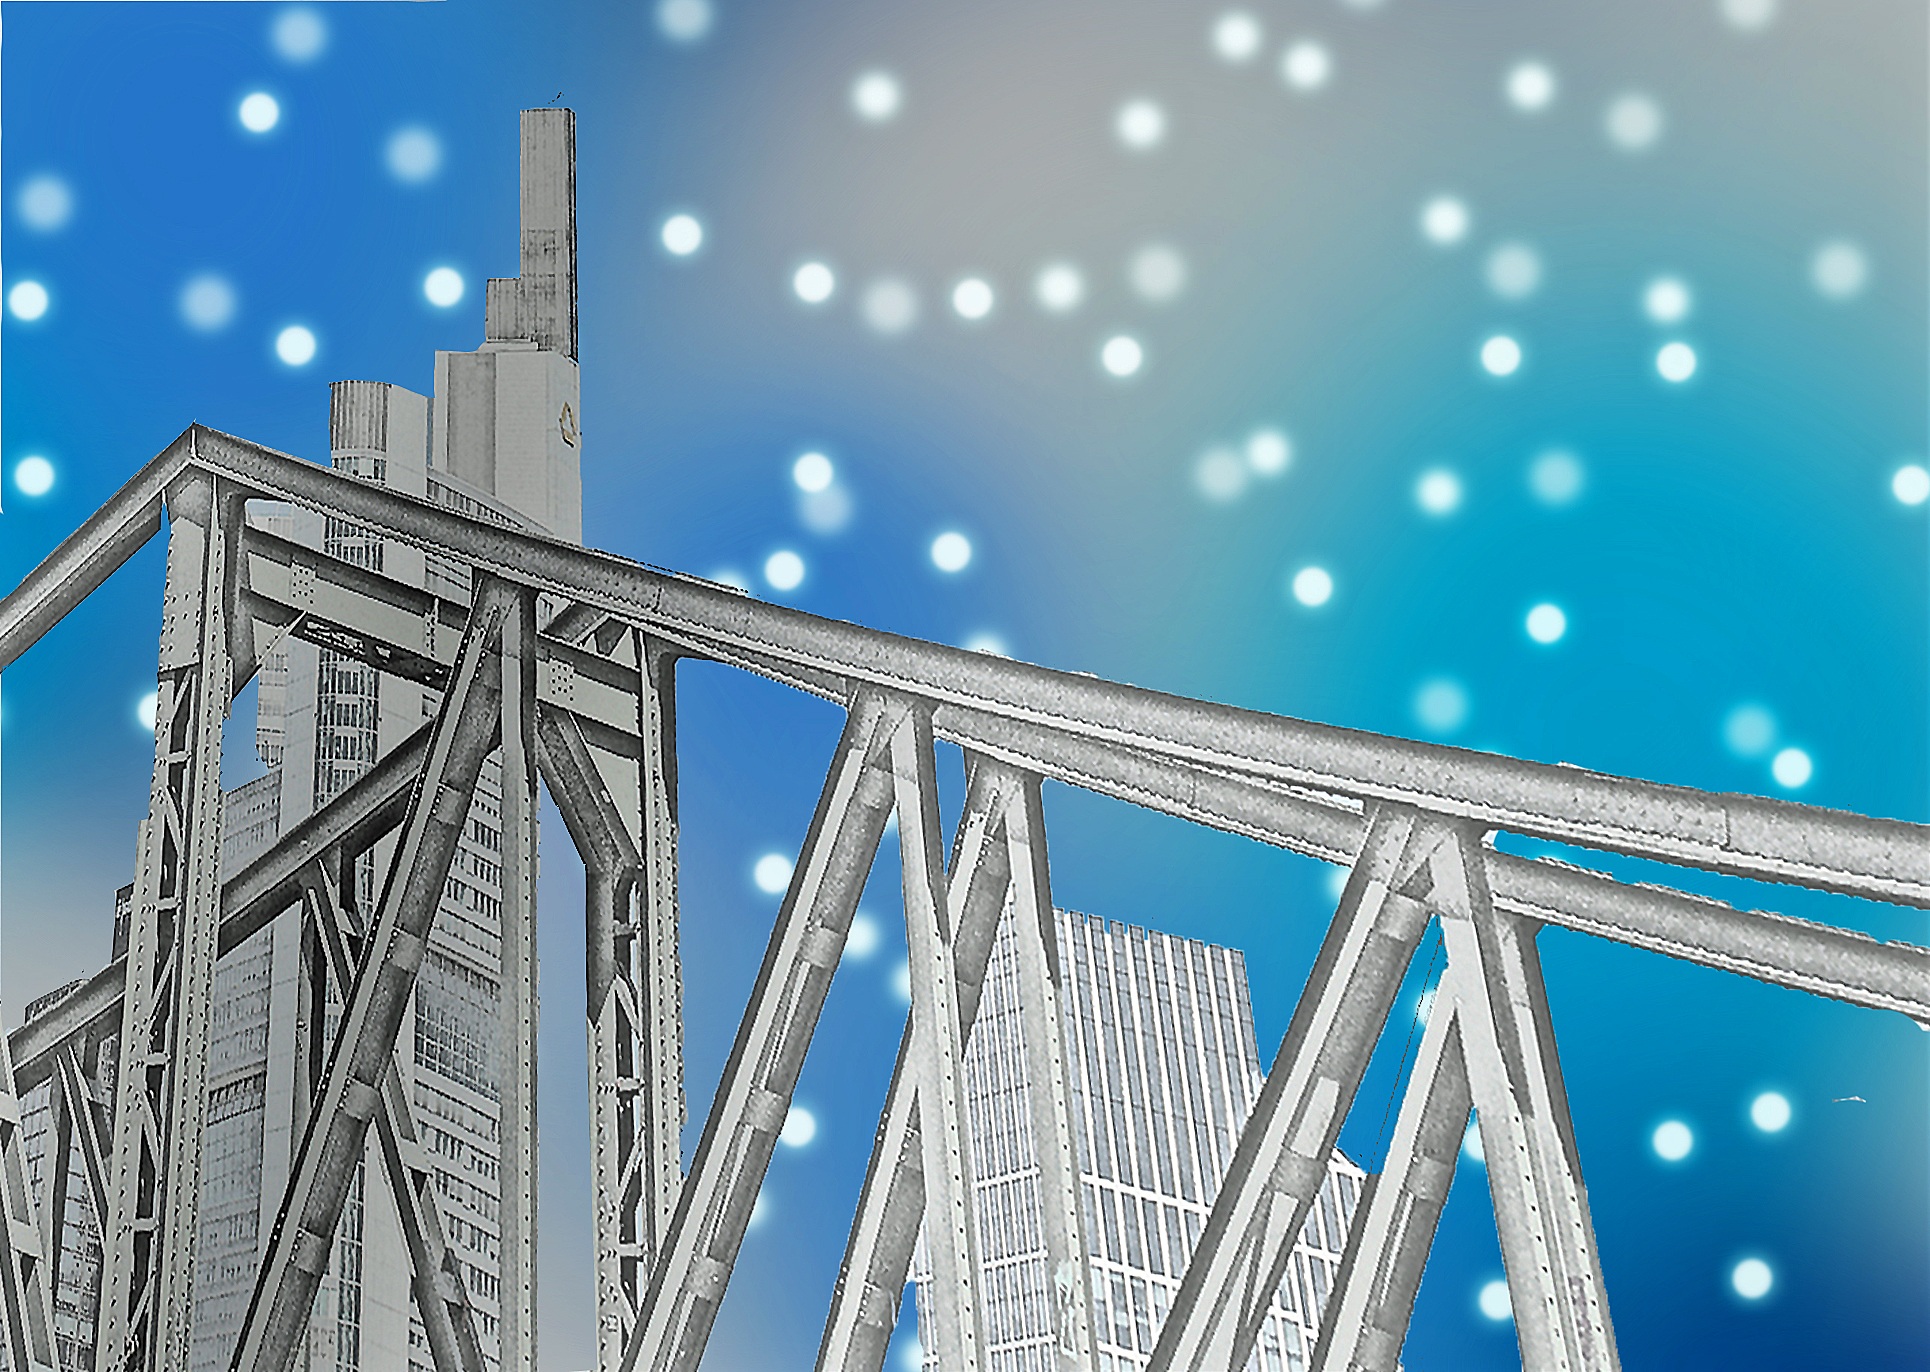
snow, winter, architecture, sky, bridge, building, skyscraper, steel, arch, construction, line, pillar, metal, blue, gland, steel structure, bridge construction, steel bridge, metal frame, metal rods, iron construction, steel construction, bridge carrier